British logistics in the Western Allied invasion of Germany

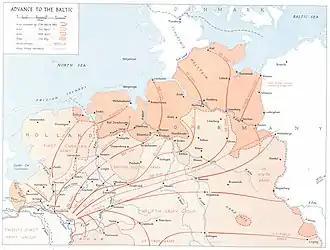
Allied advance into Germany, 5 April – 7 May 1945

The two airborne divisions participating in Operation Varsity, the airborne operation supporting Operation Plunder, were initially supplied by the First Allied Airborne Army. Their initial drop of the 6th Airborne Division was conducted by 683 aircraft and 444 General Aircraft Hamilcar and Airspeed Horsa gliders; that of the US 17th Airborne Division used 913 aircraft and 906 Hadrian gliders. Fifteen minutes after the glider landings, there was a resupply mission flown by 240 Consolidated B-24 Liberator bombers from the US Eighth Air Force. Of the of supplies and equipment dropped, 80 per cent was recovered. Sixteen of the bombers were lost to anti-aircraft fire. The supplies dropped represented a day's supply of food, fuel, and petrol for the two divisions.